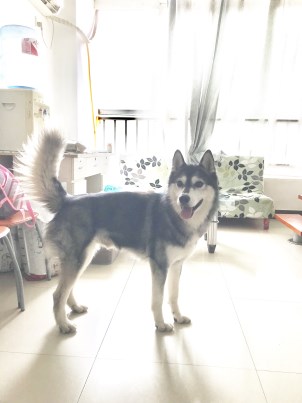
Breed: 1160-n000003-Siberian_husky